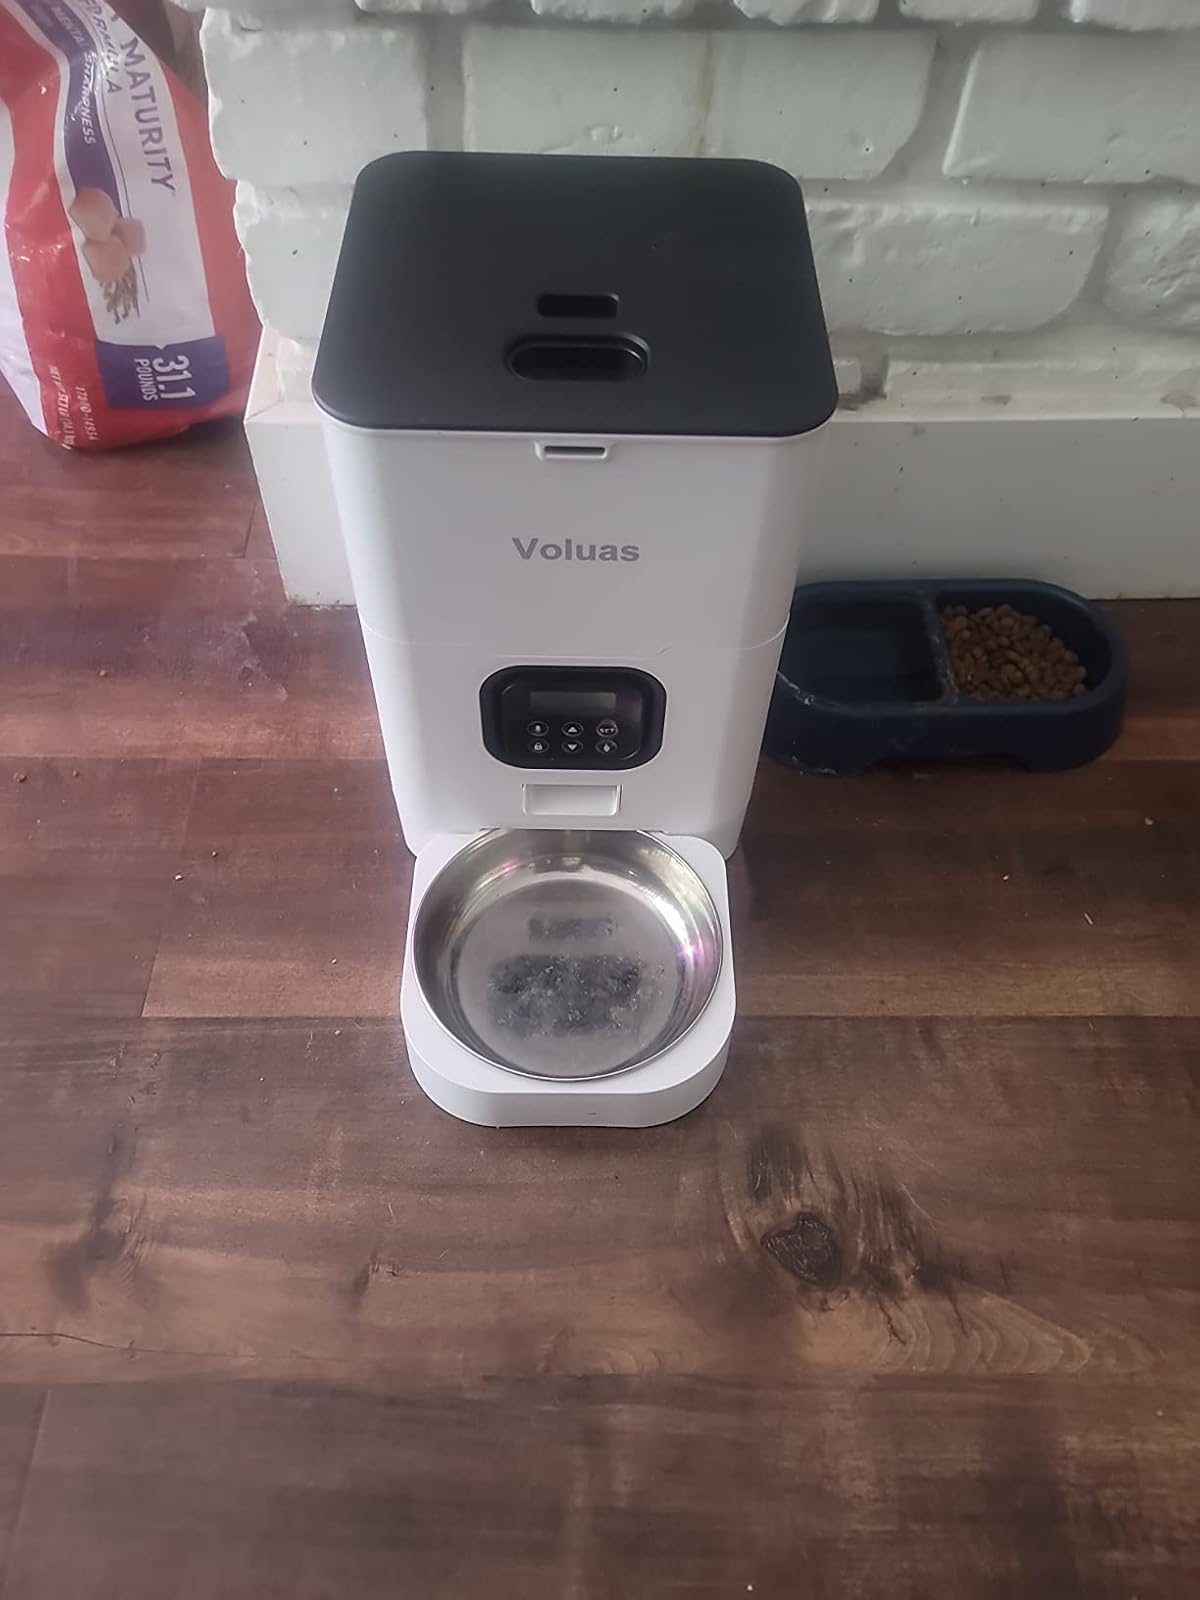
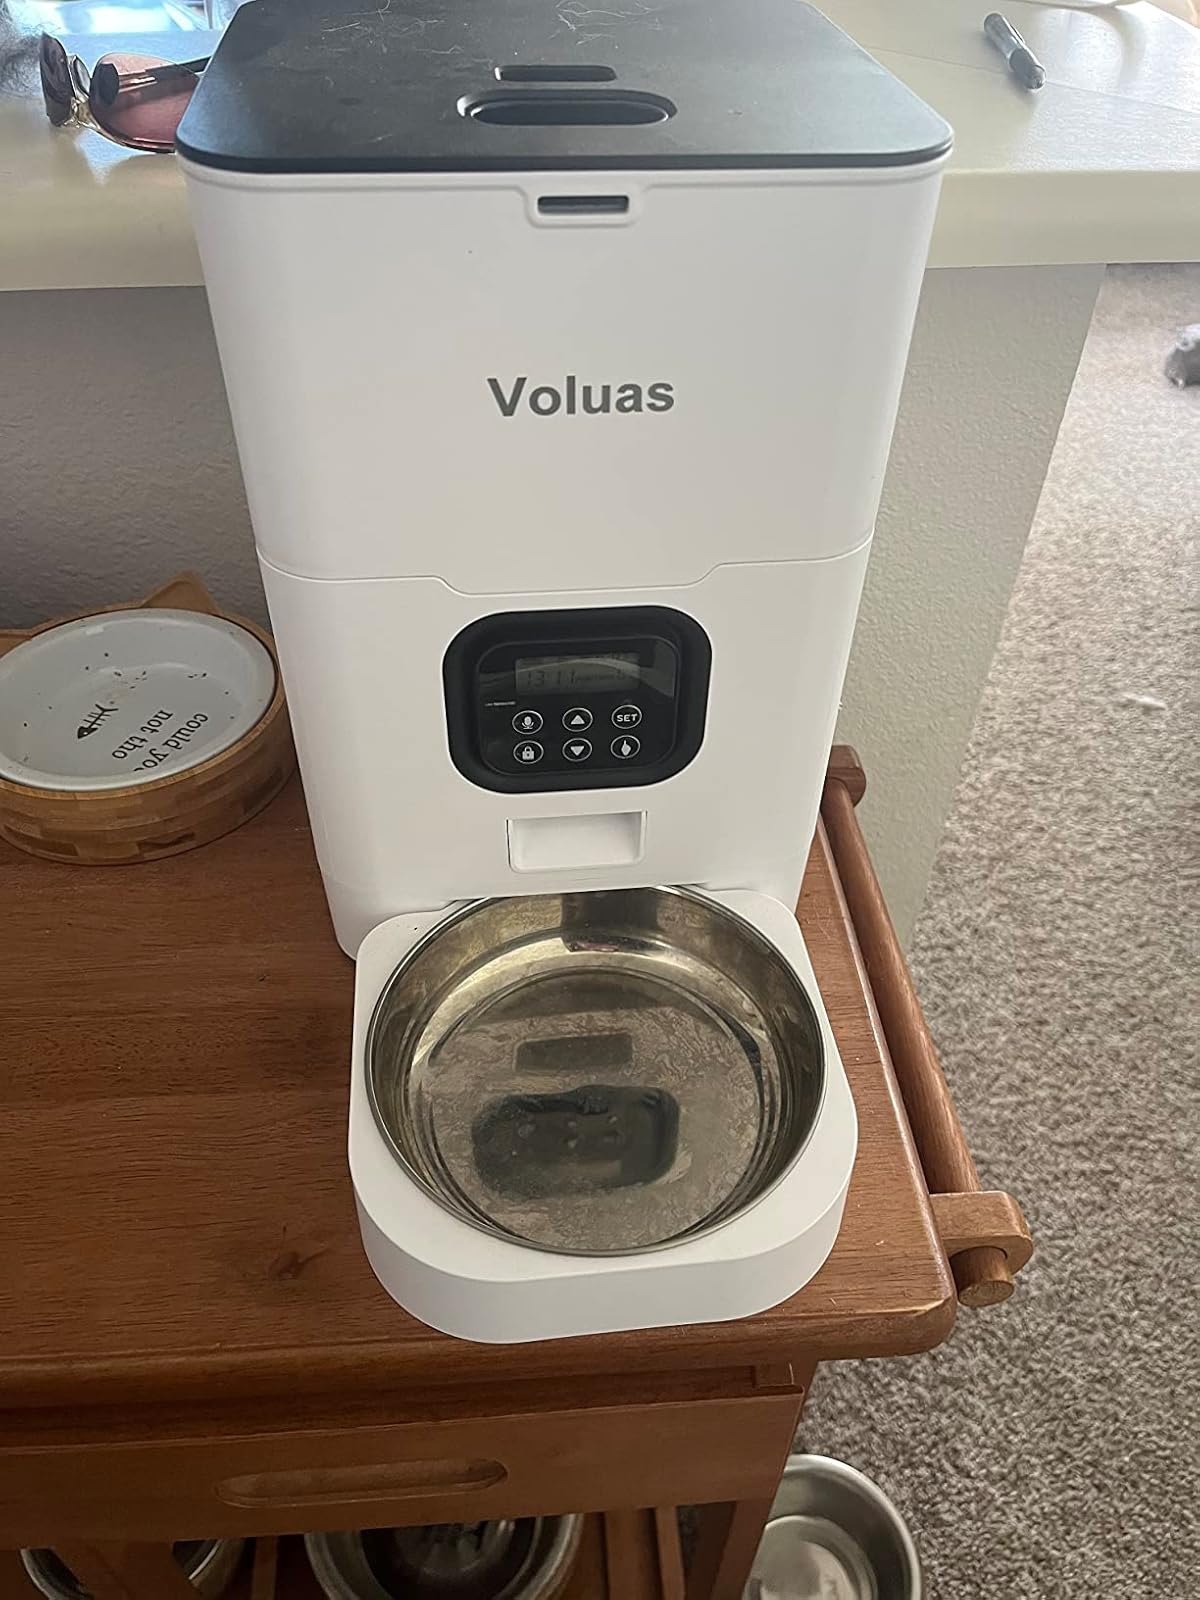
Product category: items_feeder
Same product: yes